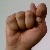
The image shows a hand gesture representing the letter 'T' in Indian Sign Language.